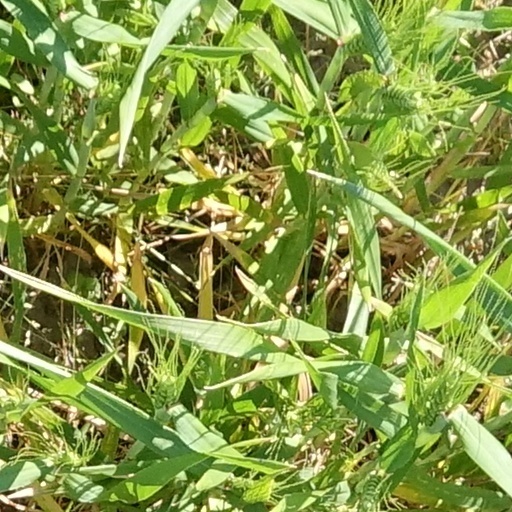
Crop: wheat